Orizuru

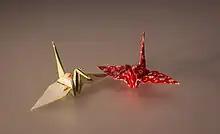
Paper cranes

The orizuru (折鶴 "ori-" "folded," "tsuru" "crane"), origami crane or paper crane, is a design that is considered to be the most classic of all Japanese origami. In Japanese culture, it is believed that its wings carry souls up to paradise, and it is a representation of the Japanese red-crowned crane, referred to as the "Honourable Lord Crane" in Japanese culture. It is often used as a ceremonial wrapper or restaurant table decoration. A thousand orizuru strung together is called "senbazuru" (千羽鶴), meaning "thousand cranes", and it is said that if someone folds a thousand cranes, they are granted one wish.